Coca-Cola Vanilla

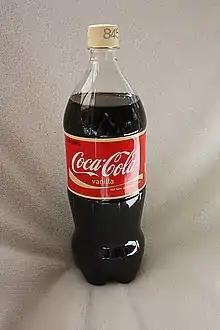
1.25 litre bottle of Coca-Cola Vanilla

Coca-Cola Vanilla (commonly referred to as Vanilla Coke) is a vanilla-flavored version of Coca-Cola, introduced in 2002 but subsequently discontinued in North America and the United Kingdom in 2005, though it remained available at certain fountain outlets. It was relaunched in the US in 2007, in Denmark in 2012, the UK in 2013 and Canada in 2016. Vanilla Coke has been available in Australia since its initial introduction in 2002, being produced by Coca-Cola Europacific Partners. Originally announced as a limited edition in the UK, it became permanent for several years; however, Vanilla Coke was again discontinued in the UK in Summer 2018, though Diet Vanilla Coke and Coke Vanilla Zero remain available.